Armenian monuments in Cyprus

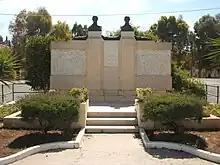
The Melkonian Brothers' Mausoleum

The white marble Benefactors' Mausoleum, with the bronze busts of Garabed Melkonian (1849–1934) and Krikor Melkonian (1843–1920), is located between the twin buildings, the work of French-Armenian sculptor Leon Mouradoff and French-Armenian architect Mardiros Altounian. It replaced an older, wooden trellis monument. Its foundation stone was laid on 24 April 1954 by Bishop Ghevont Chebeyian, who also inaugurated the Mausoleum on 15 January 1956. Under the bronze busts and on top of the monument there are the following inscriptions in Armenian: